Benzhydrocodone

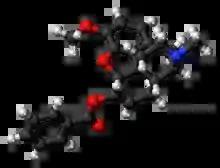

Benzhydrocodone (INN; contracted from benzoate-hydrocodone) is an opioid prodrug of the morphinan class. Its chemical structure consists of hydrocodone coupled with benzoic acid. Benzhydrocodone itself is inactive and acts as a prodrug to hydrocodone upon cleavage of the benzoate portion of the molecule.